1st Marine Infantry Regiment

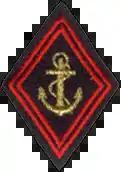
left arm insignia, with anchor of the marine infantry.

In 1846, elements of the 1 RIMa were at Tahiti. The regiment was present in the battle of Fatahua (inscribed on the regimental colors of the 2 RIMa) of December 17, 1846 (3rd Company, Captain Masset).